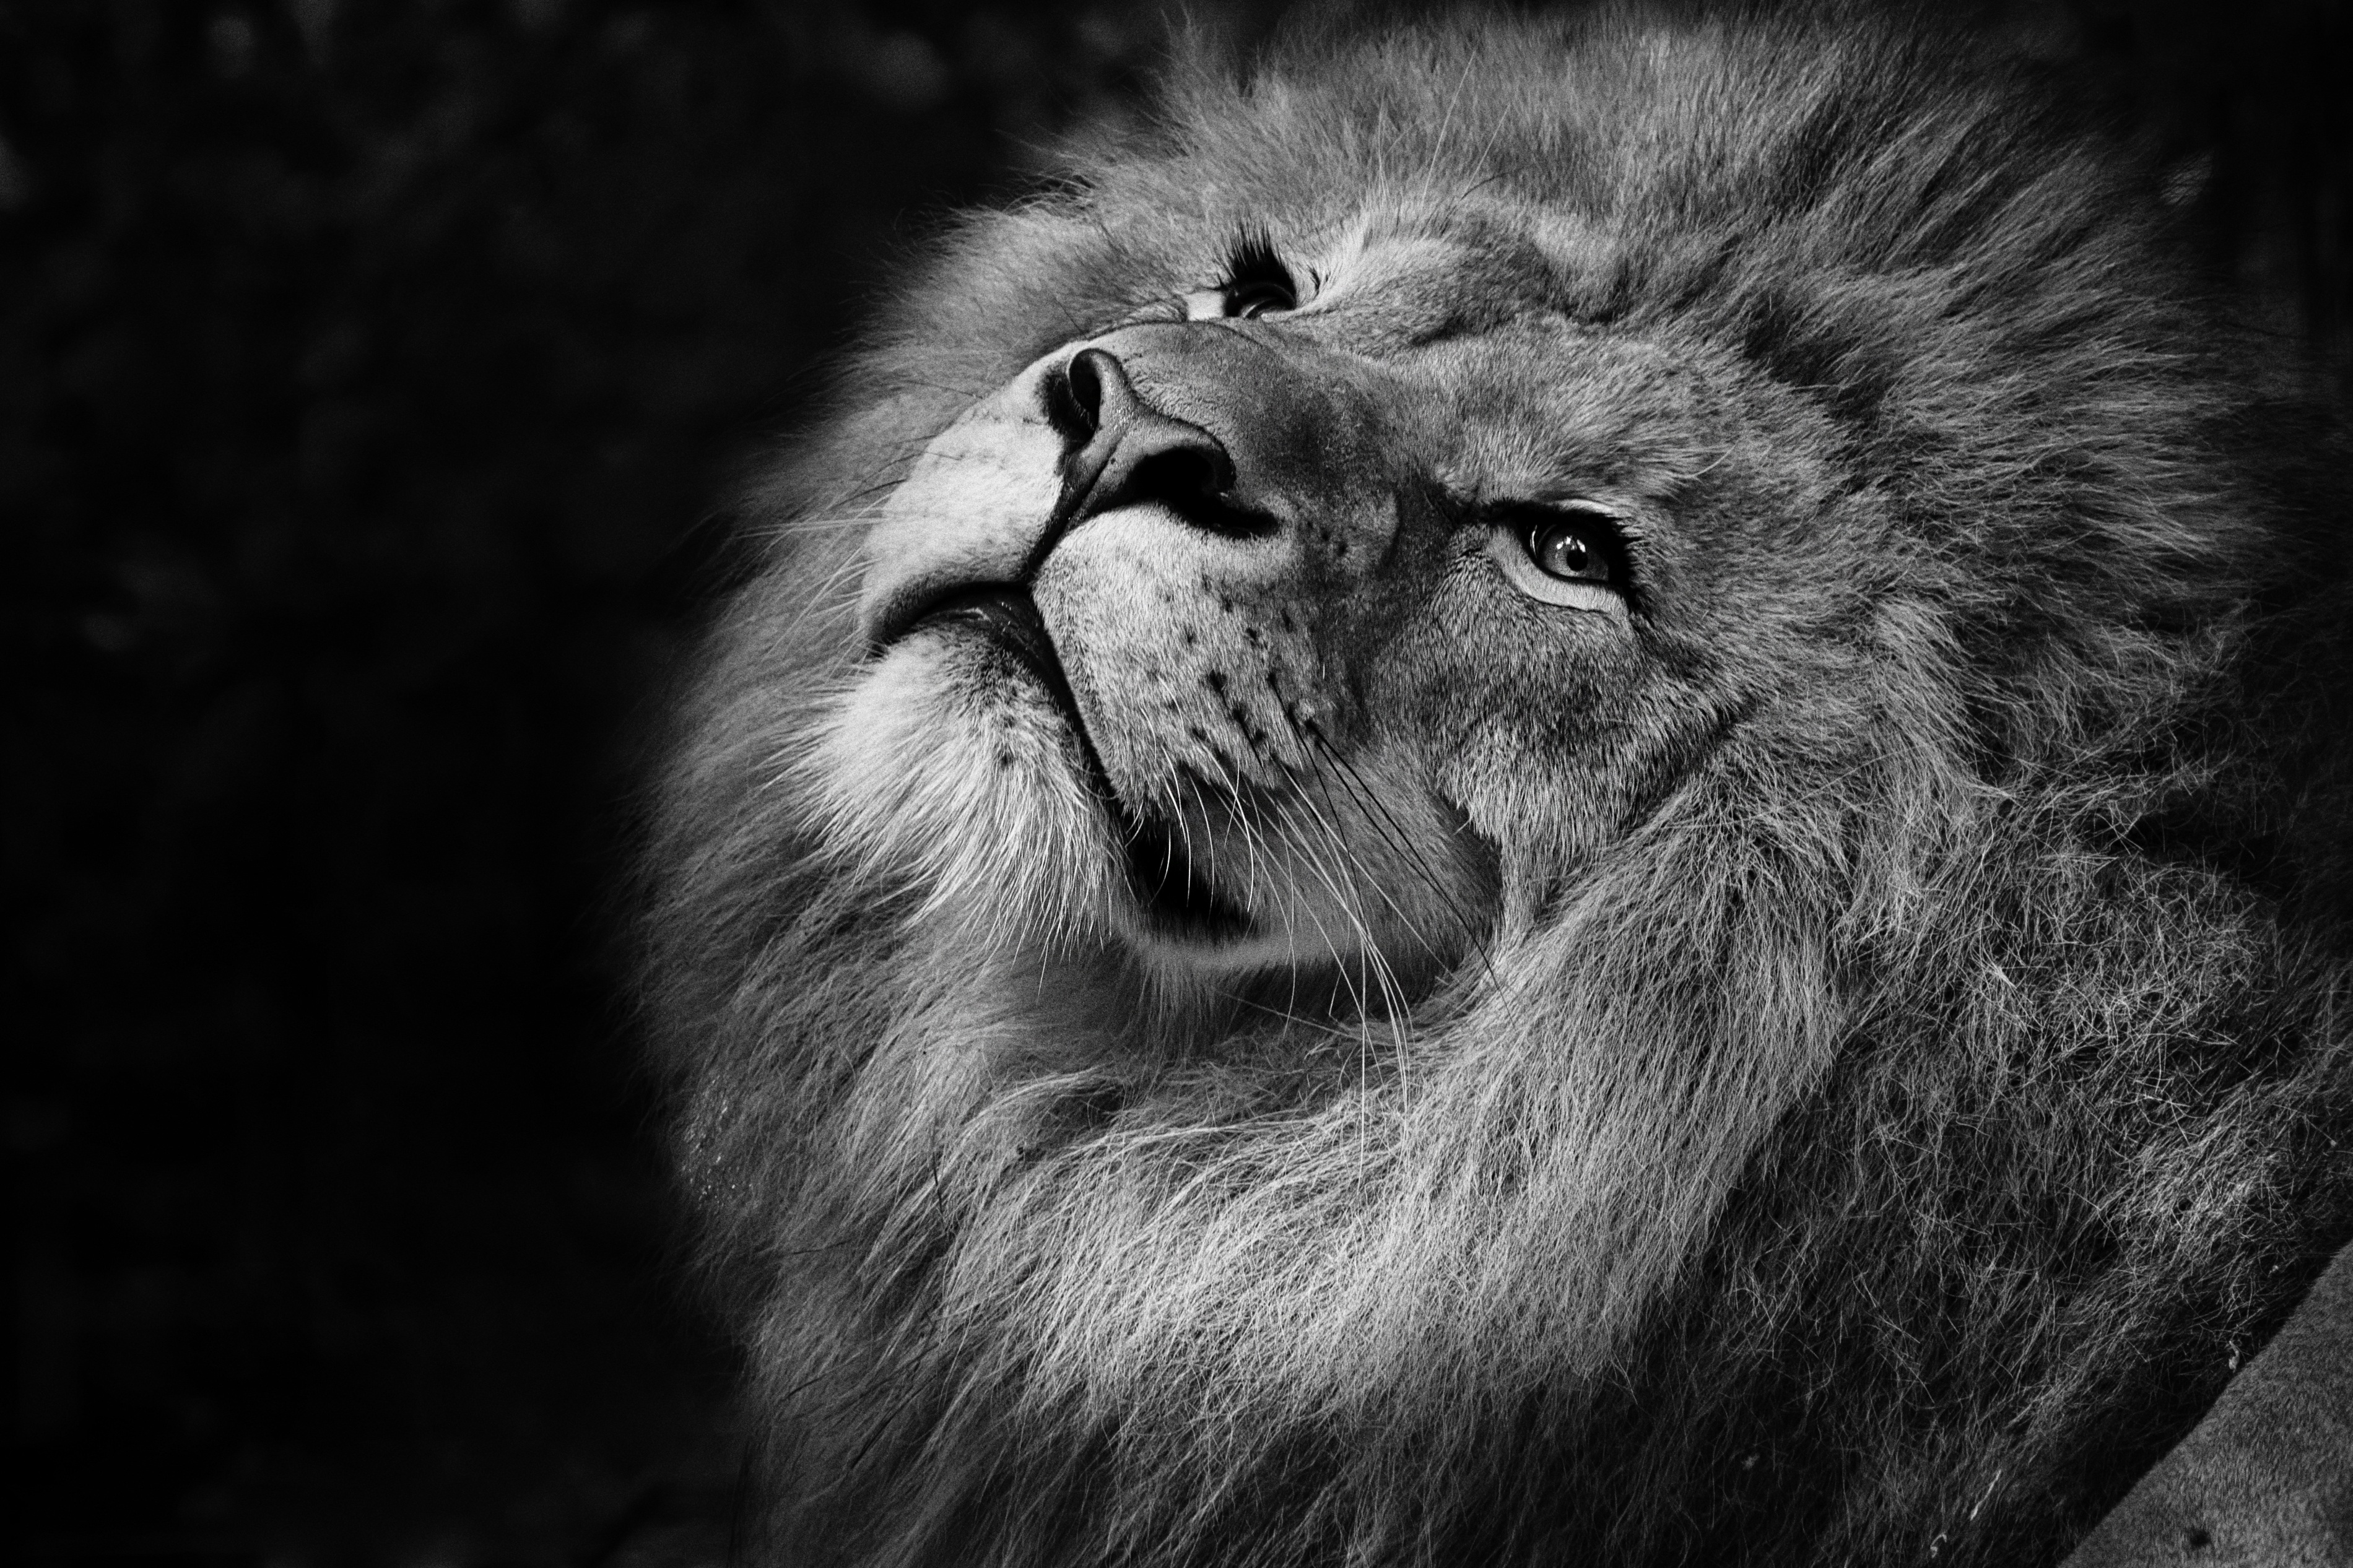
black and white, photography, animal, wild, zoo, cat, africa, feline, mammal, black, monochrome, fauna, lion, close up, wild animal, nose, whiskers, eye, vertebrate, african, animal portrait, tawny, monochrome photography, small to medium sized cats, cat like mammal